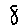
Label: 8